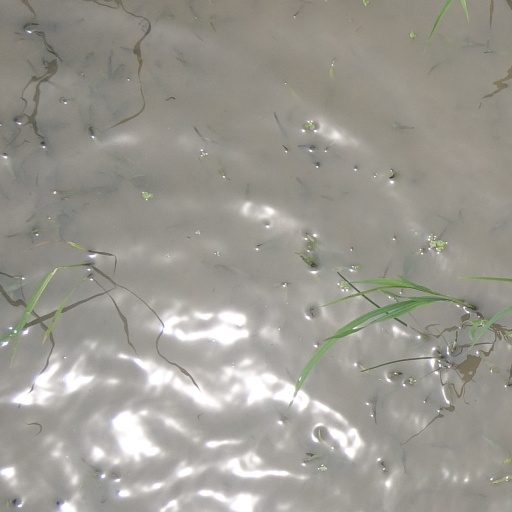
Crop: rice